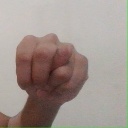
अक्षर: न